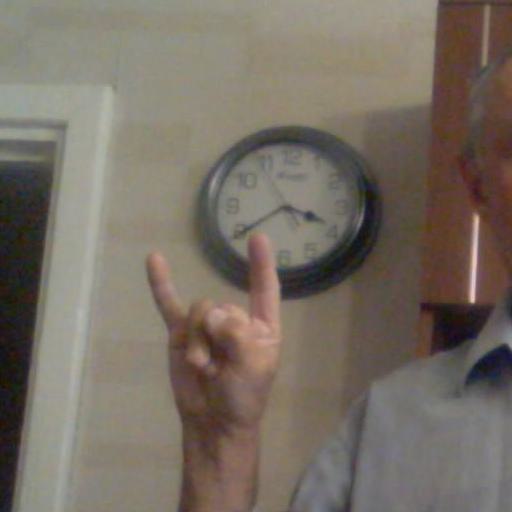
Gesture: rock